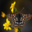
Label: butterfly